Fat fetishism

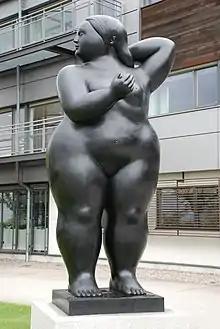
Sculpture by Fernando Botero

Fat fetishism or adipophilia (Latin - "fat" and Greek - "love") is a sexual attraction directed towards overweight or obese people due primarily to their weight and size.